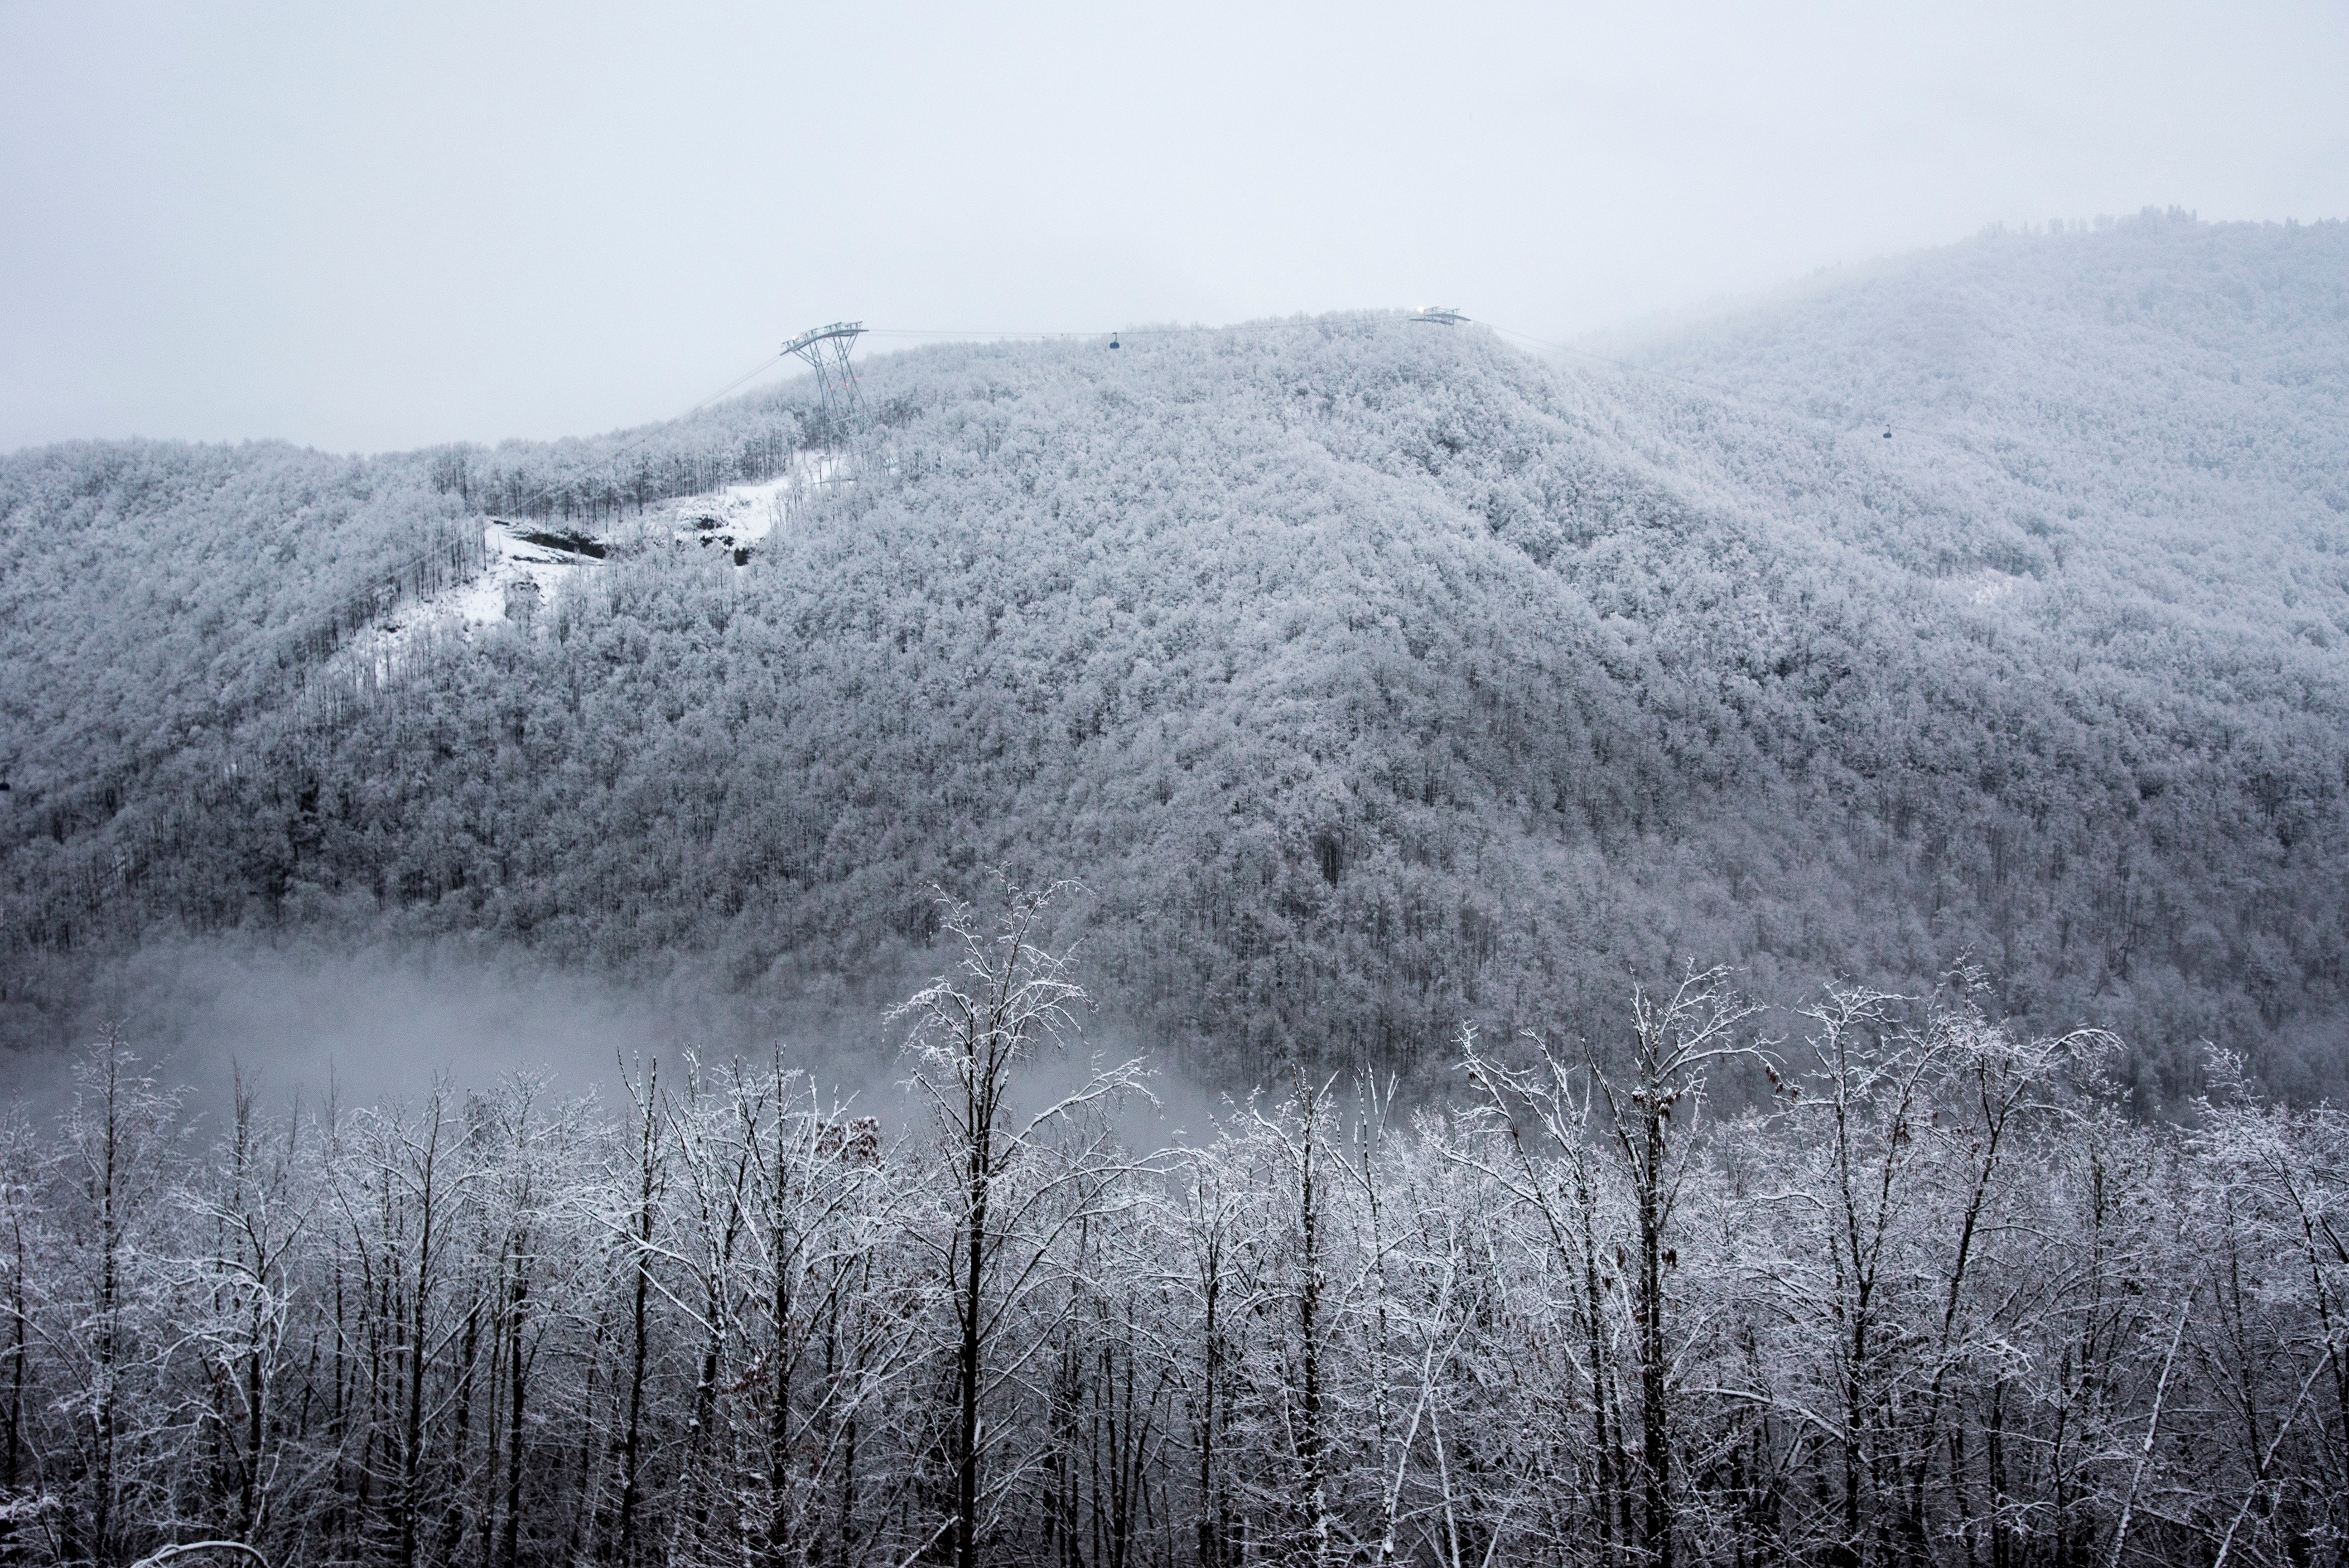
tree, nature, forest, mountain, snow, winter, mist, frost, mountain range, weather, season, ridge, plateau, freezing, atmospheric phenomenon, mountainous landforms, geological phenomenon